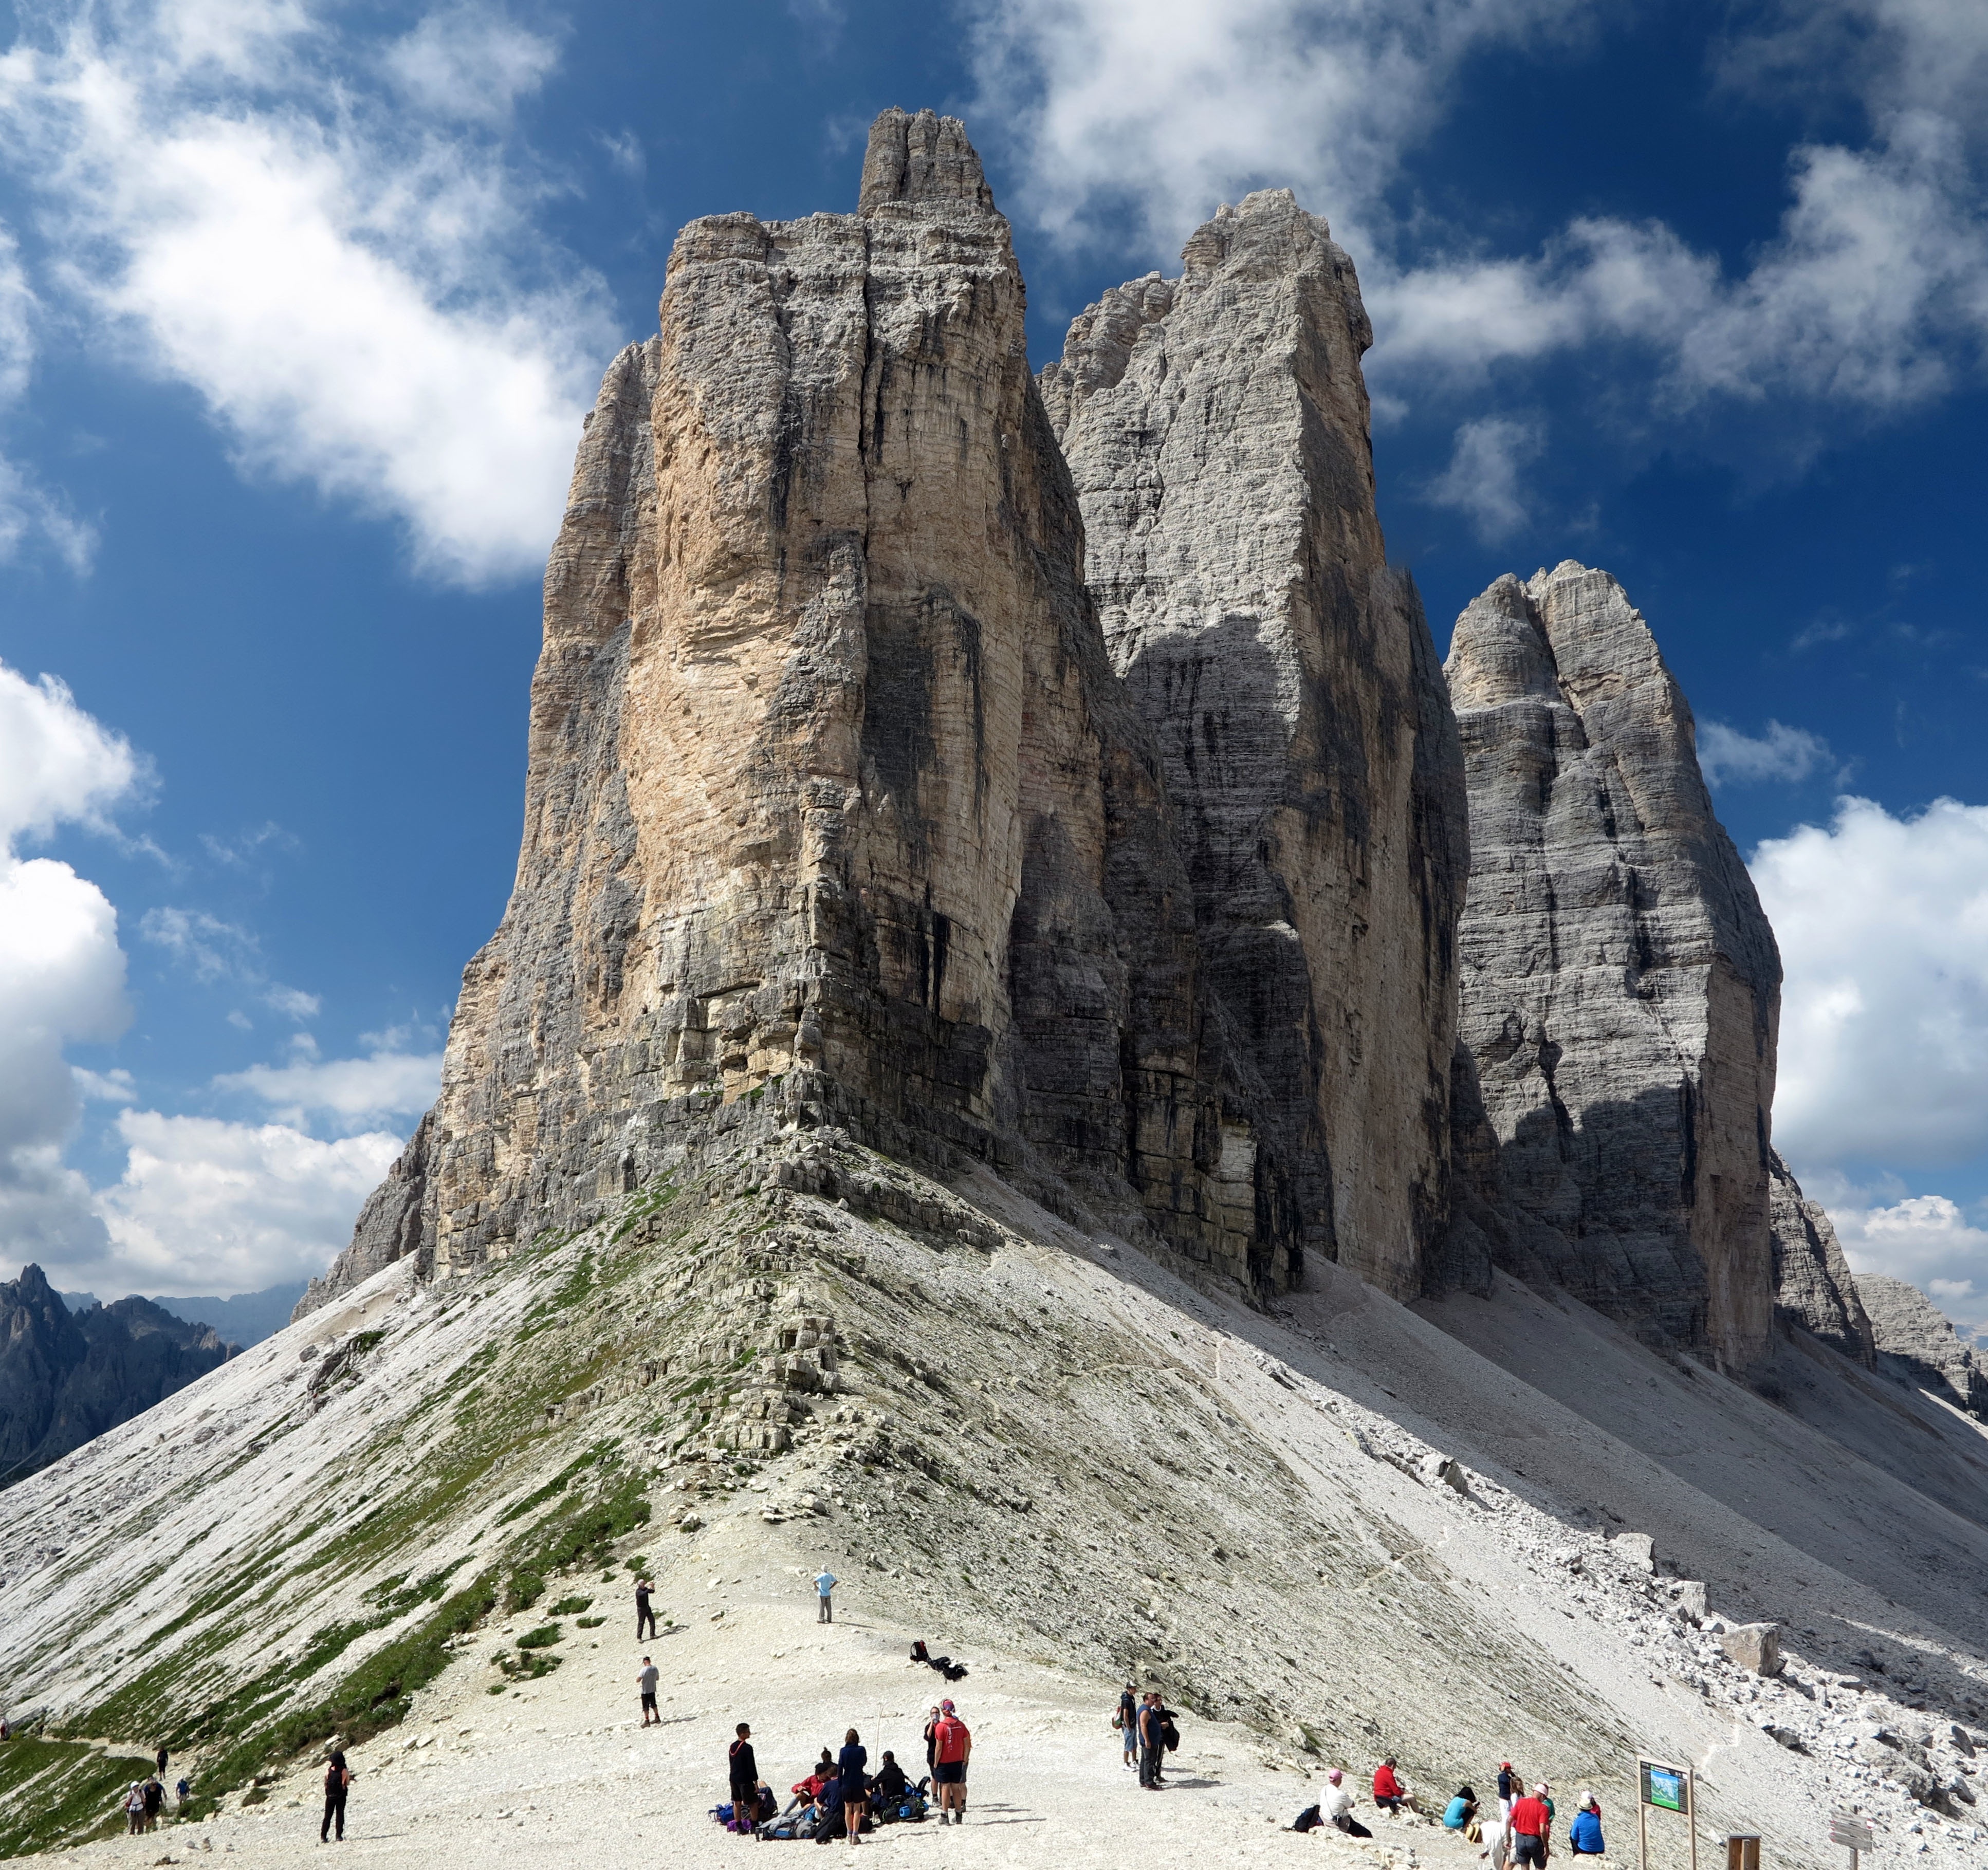
rock, mountain, adventure, mountain range, vacation, formation, cliff, landmark, tourism, terrain, geology, alps, badlands, tours, mountainous landforms